Water supply and sanitation in Pakistan

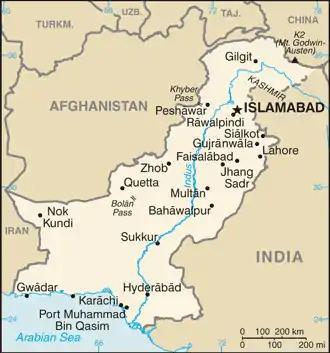
Map of Pakistan

Drinking water and sanitation policy is the constitutional responsibility of provincial governments. Municipal utilities are accountable to both the provincial and local governments, but there is little regulation of their performance. This has changed to some extent in Punjab in 2006 when the provincial government, through its Housing, Urban Development and Public Health Engineering Department drew up a roadmap for reforming its water utilities. The roadmap aimed at making the five largest utilities, called the WASAs, more professional and accountable through the appointment of new managing directors from the private sector and through the signing of performance contracts between the provincial government and the utilities.